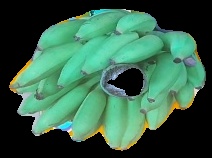
Variety: elakki-bale
Grade: grade2